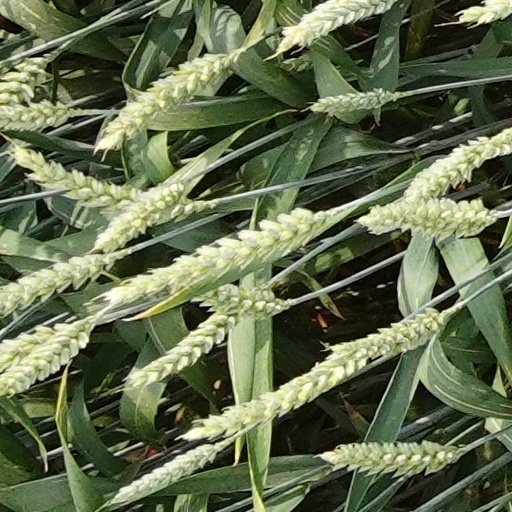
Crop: wheat